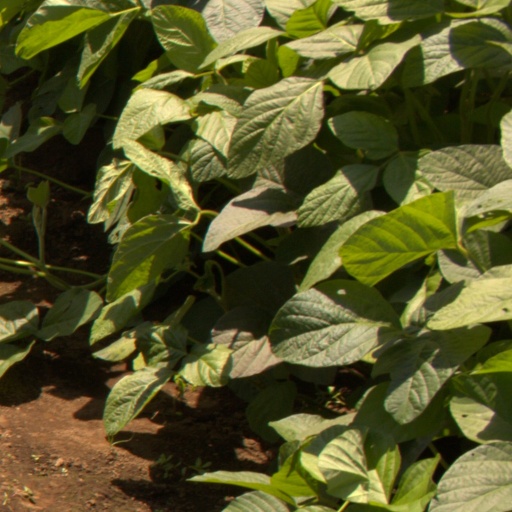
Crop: soybean